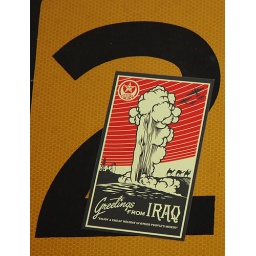
Bumper sticker on a street sign in the Heights.